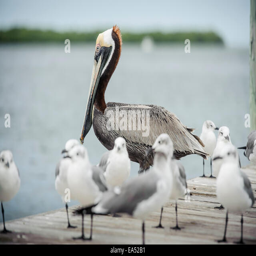
pelican sitting amongst gulls on a dock